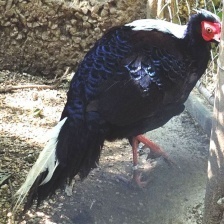
Species: SWINHOES PHEASANT
Scientific name: LOPHURA SWINHOII